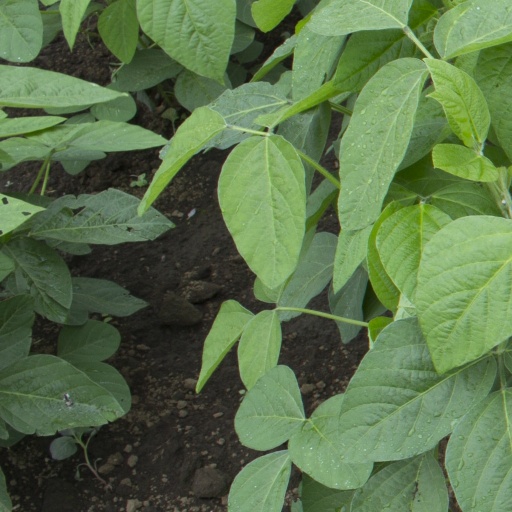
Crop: soybean